The Boat Race 2003

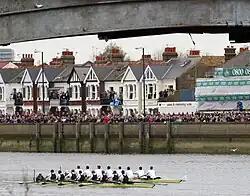
See caption

Cambridge won the coin toss and the Light Blue boat club president, Tim Wooge, was clear: "Cambridge choose Surrey". Cambridge elected to start from the southern bank (the "Surrey side") of the Thames, handing the northern side of the river (the "Middlesex side") to Oxford. At race time, conditions were overcast and breezy. Oxford took an early lead with a slightly higher stroke rate than Cambridge as both coxes were warned by the umpire to avoid a clash. By the Mile Post, the Dark Blues were half-a-second ahead. Five minutes into the race, Oxford, with a third of a length lead, were warned again by the umpire and moved away from the racing line, and following a series of oar clashes, allowed Cambridge to take the lead, shooting Hammersmith Bridge a second ahead. Oxford continued to stay in touch with Cambridge along the long middle bend of the course, towards the Chiswick Steps, and retook the lead on the approach to Barnes Bridge as the course curved back in their favour. With a three-quarter length lead at Barnes, Oxford began to weaken and Cambridge recovered to a third of a length. With every stroke, the Cambridge boat gained on Oxford, outrating them in a "sprint finish", but the Dark Blues passed the finishing post ahead, the narrowest winning margin in the history of the race.